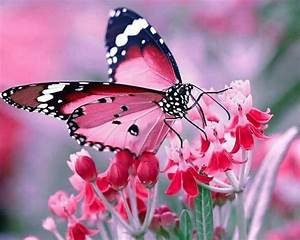
Label: butterfly